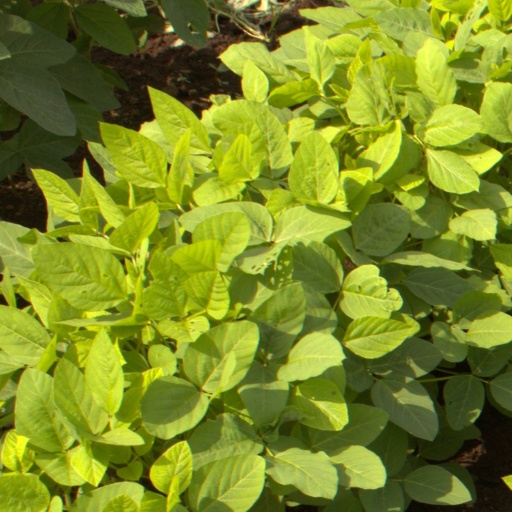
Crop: soybean